Barony and Castle of Giffen

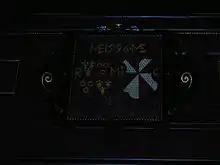
Detail of the Coat of arms of the Barony of Giffen from the Auld Kirk, now in the Beith Kirk built in 1807

Sir Robert Montgomerie, son of Sir John de Montgomerie of Ardrossan, Baron of Parliament, had been the first Montgomerie of Giffen in around 1400. By charter, dated 9 March 1413, the Regent Albany confirmed the grants made by Sir John of Montgomerie of Ardrossan, Knight, to Robert, his son, of the lordship of Giffen in Kyle Stewart. Various sons inherited and in 1560 Patrick Montgomerie was a member of the Great Parliament which established the Protestant faith in Scotland. He was later banished for a time because of his reformation principles and was succeeded by a daughter who married John Montgomerie of Scotstoun and inherited part of the Giffen lands. Being without further issue the Eglinton Montgomeries, in the person of the Hon. Robert, brother to Hugh, the murdered 4th Earl, inherited the barony, producing an heiress, Margaret. He is said incidentally to have "honourably revenged" his brother's death, killing John Cunninghame of Clonbeith at Hamilton Palace.